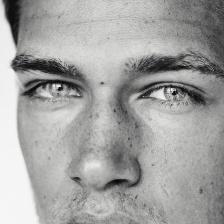
Label: faces